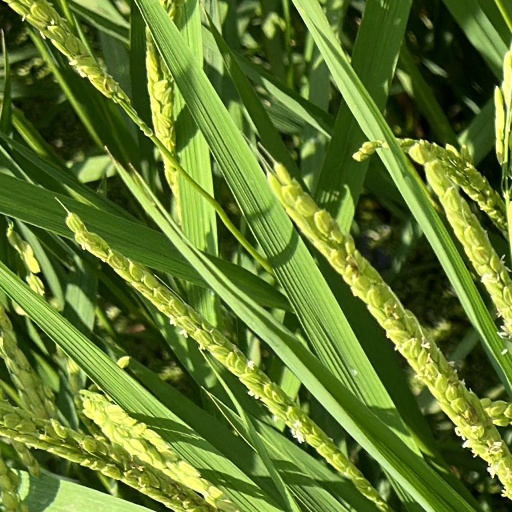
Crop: rice